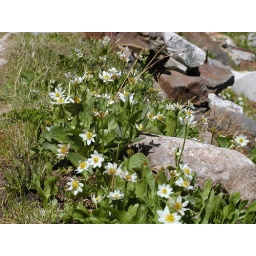
wild flowers in cascade canyon 2